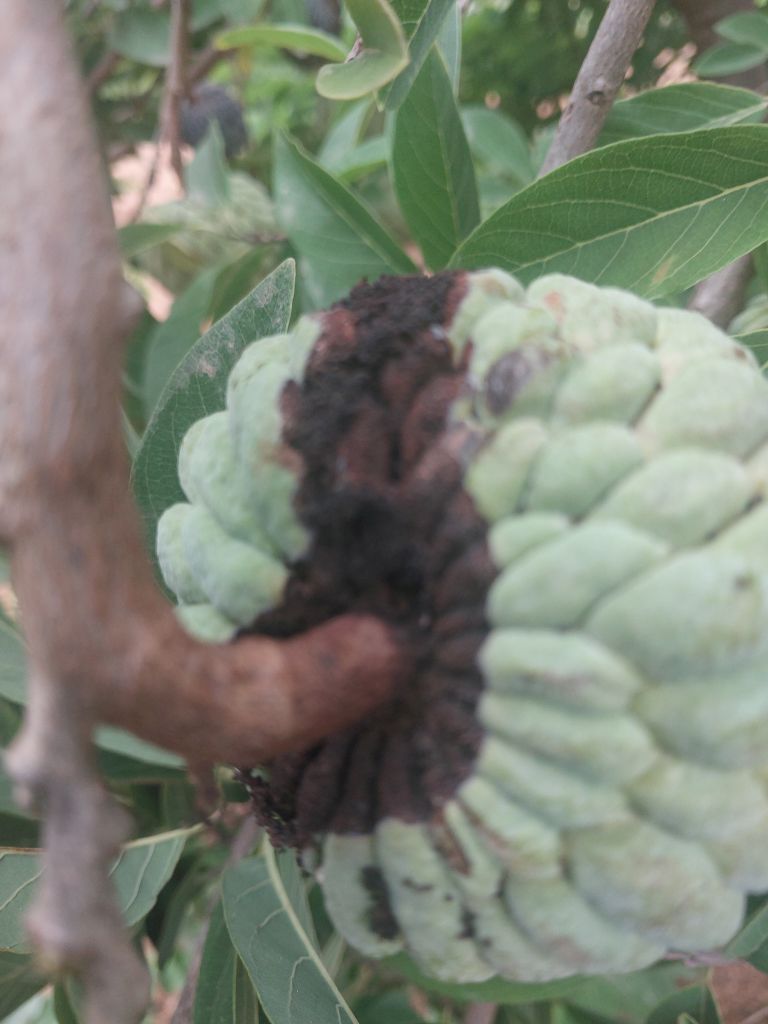
Disease label: Diplodia Rot